Robinson Thwaites

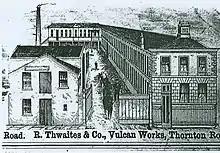
R. Thwaites and Co's Vulcan Works at Thornton Road, Bradford, 1858

Robinson Thwaites (1807 – 22 October 1884) was a nineteenth-century mechanical engineer and mill-owner in Bradford, Yorkshire. His companies included at different times Robinson Thwaites and Co, Thwaites and Carbutt and Thwaites Brothers.